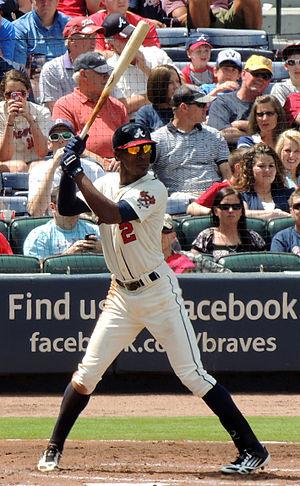
La saison 2013 des Braves d'Atlanta est la 48ᵉ saison en Ligue majeure de baseball pour cette équipe depuis son arrivée à Atlanta, la 142ᵉ de l'histoire de la franchise et sa 137ᵉ dans la MLB.